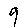
Label: 9